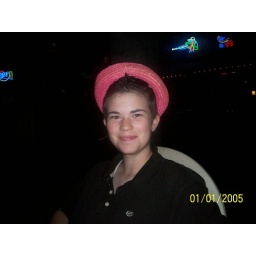
barbara in the pink hat